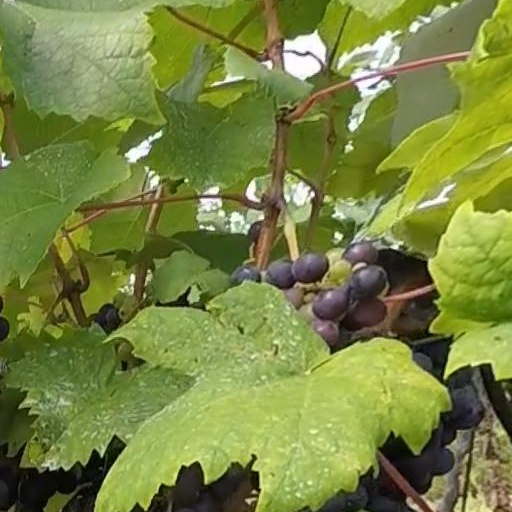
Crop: grape